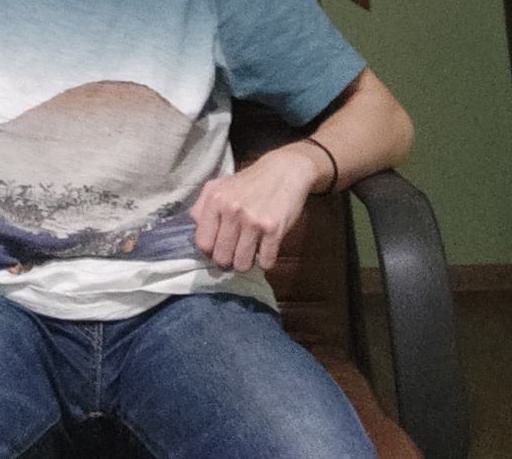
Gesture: no_gesture